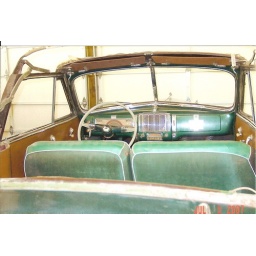
Not bad for a car that sat in a barn for 48 years.